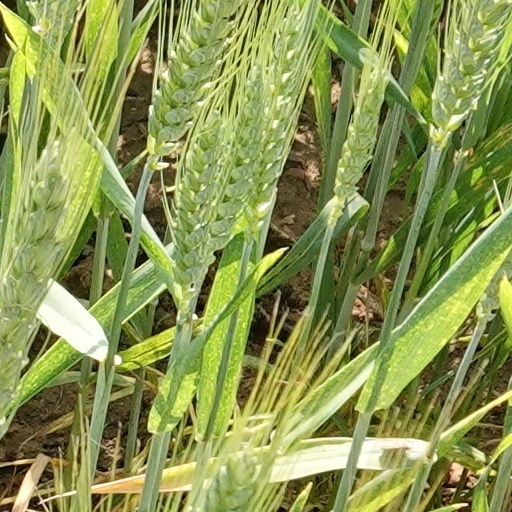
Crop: wheat